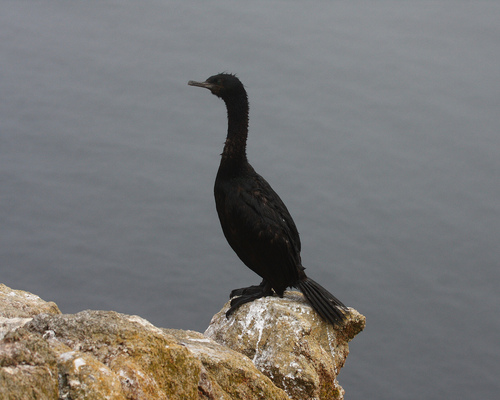
a large black bird with a long neck and a long, flat beak.
this solid black bird has a long, thin neck, a short, straight bill, and long tail feathers.
a large black bird with a long neck and large black feet.
this large bird is all black with a long neck and hooked bill.
this large black bird has a black beak and a long neckthe black color bird with long beak and flat and black tarsus and feet
this bird has a short dark brown bill with a long black nape and black feet.
the bird has a long black throat that is curved and a curved bill.
a tall black bird with a long curvy neck and a medium length rounded bill.
a medium sized black bird, with webbed feet, and a long neck.
Species: Pelagic Cormorant